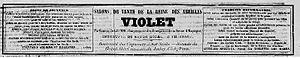
Add for Violet perfumes from a French periodical 1868 (Valence).
La Parfumerie Savonnerie Violet est une maison de parfum française créée en 1827 à Paris et qui fut l'une des plus grosses entreprises de son secteur. Elle a disparu peu après 1953. En 2017, trois passionnés lui ont donné un nouveau souffle après plus de 60 ans de sommeil. La société actuelle porte le nom de : les Parfums de Violet